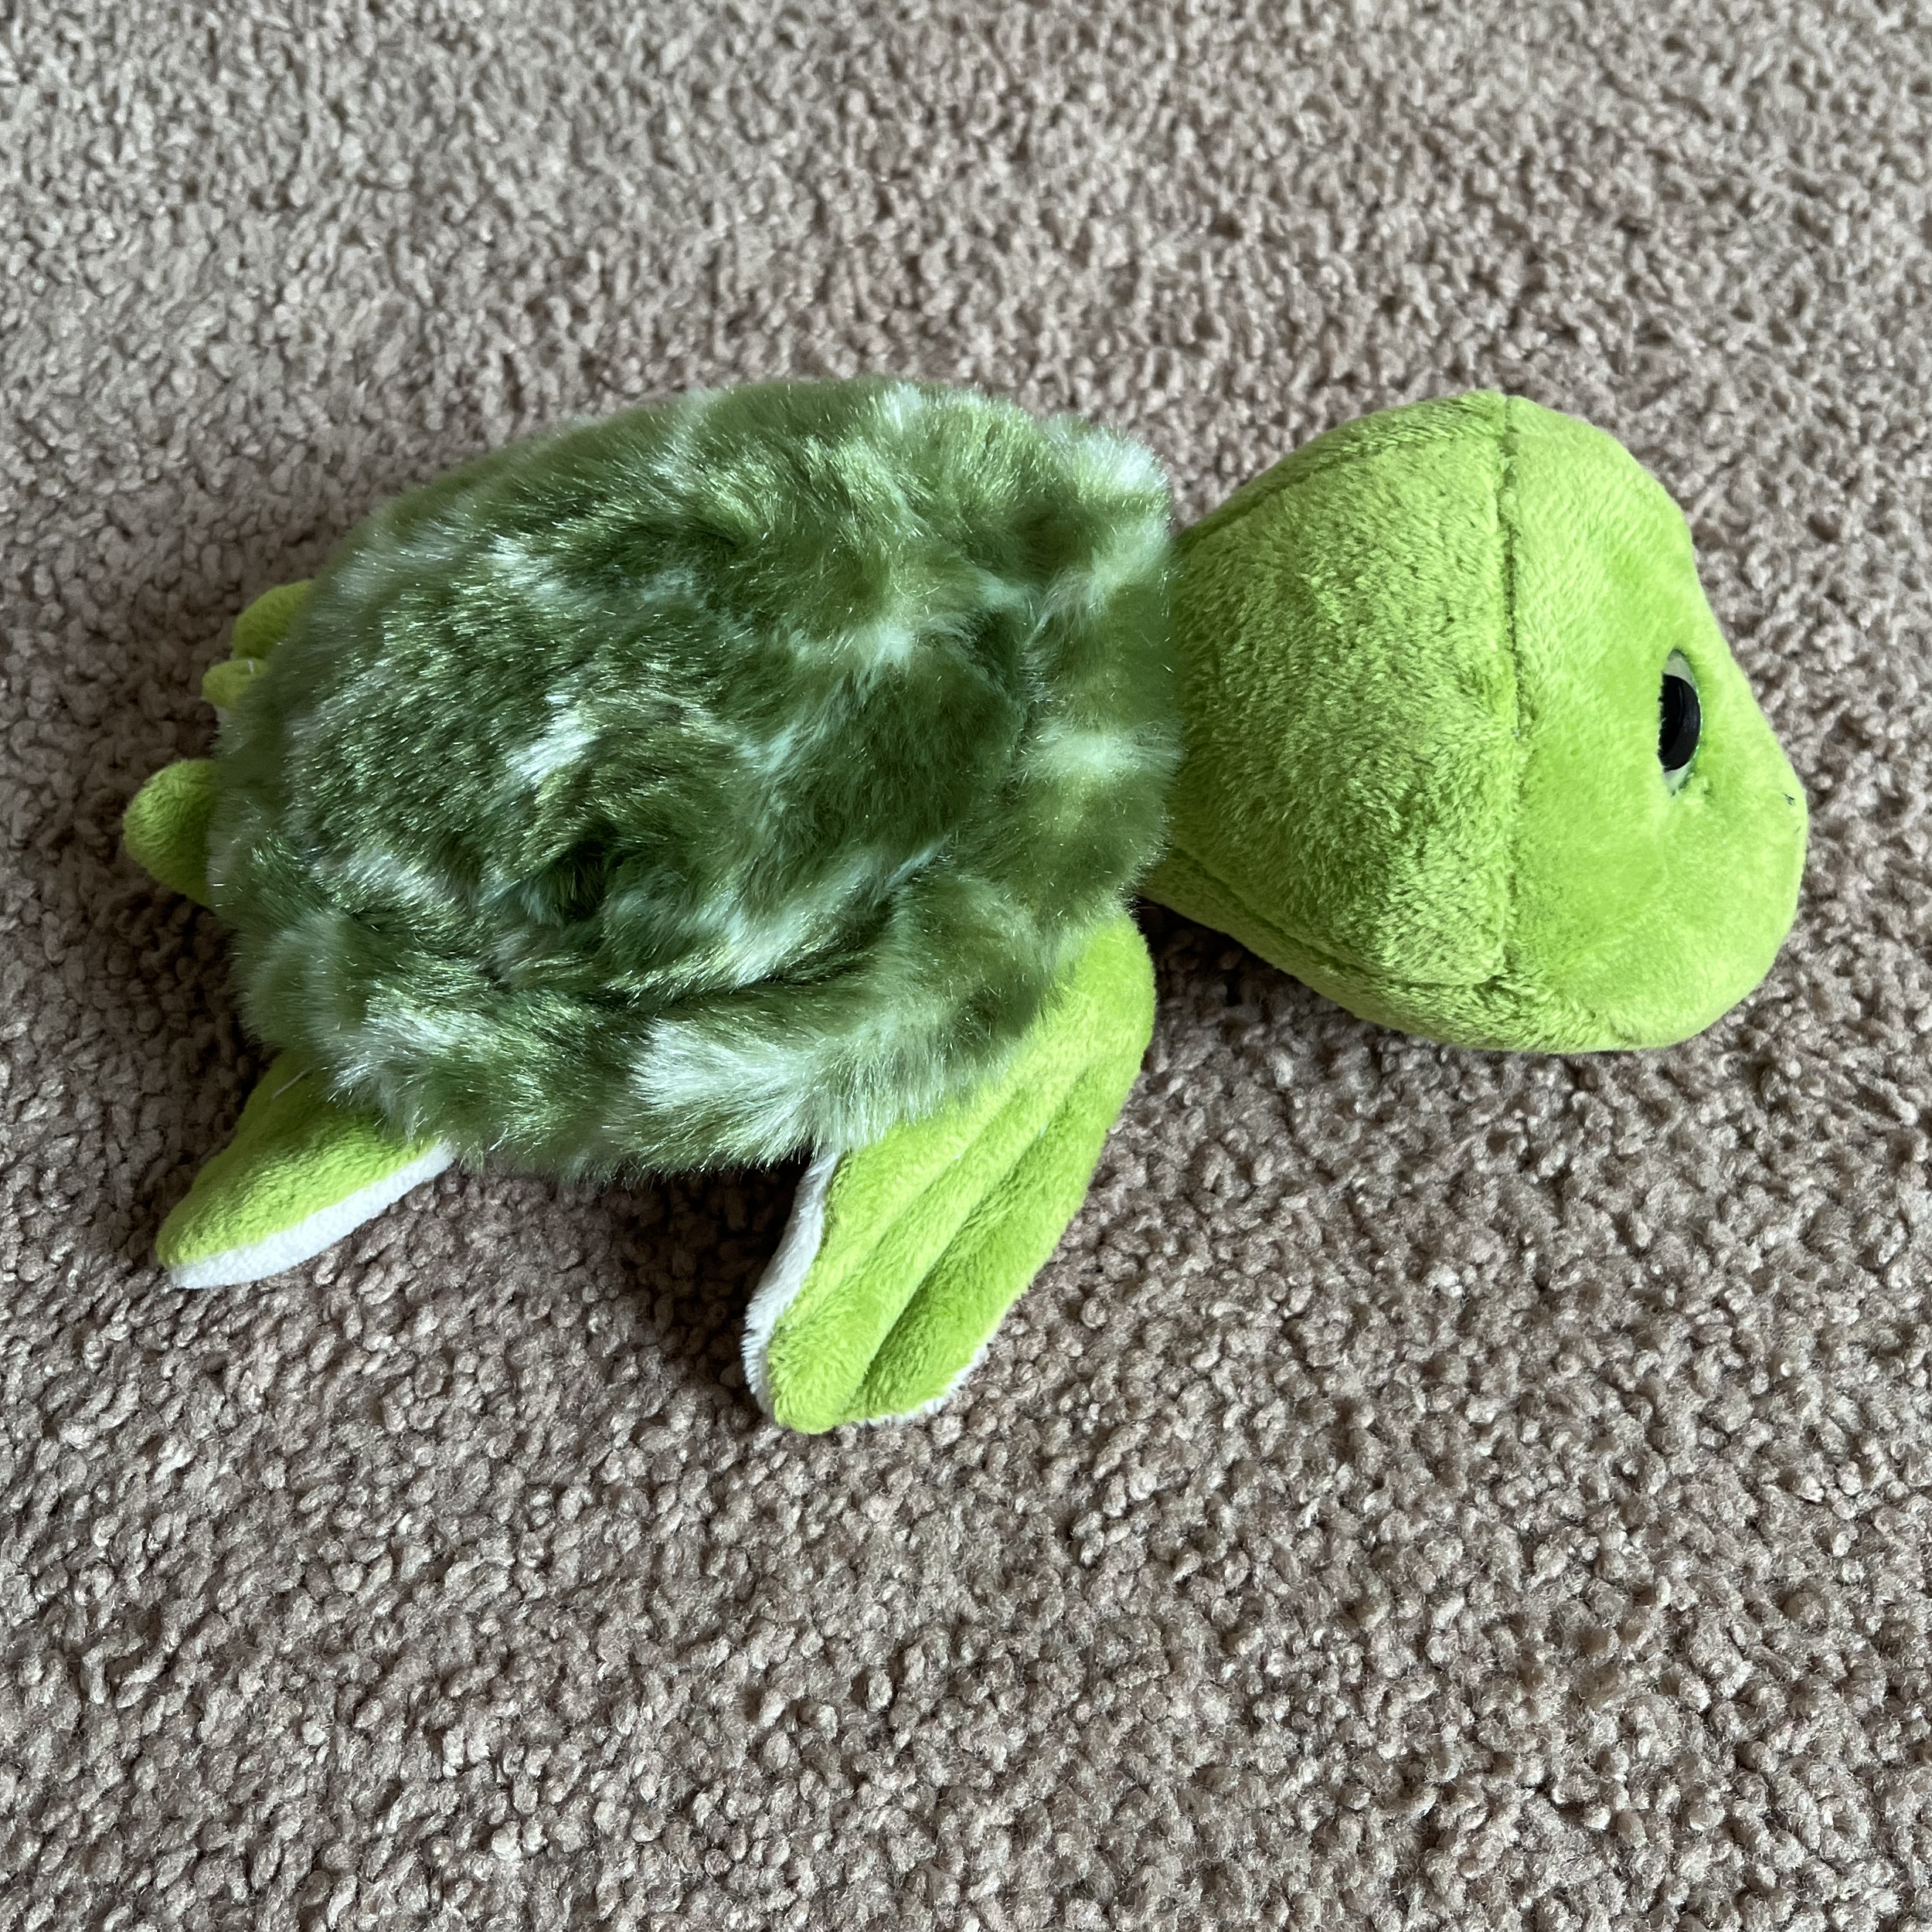
Concept: tortoise plushy